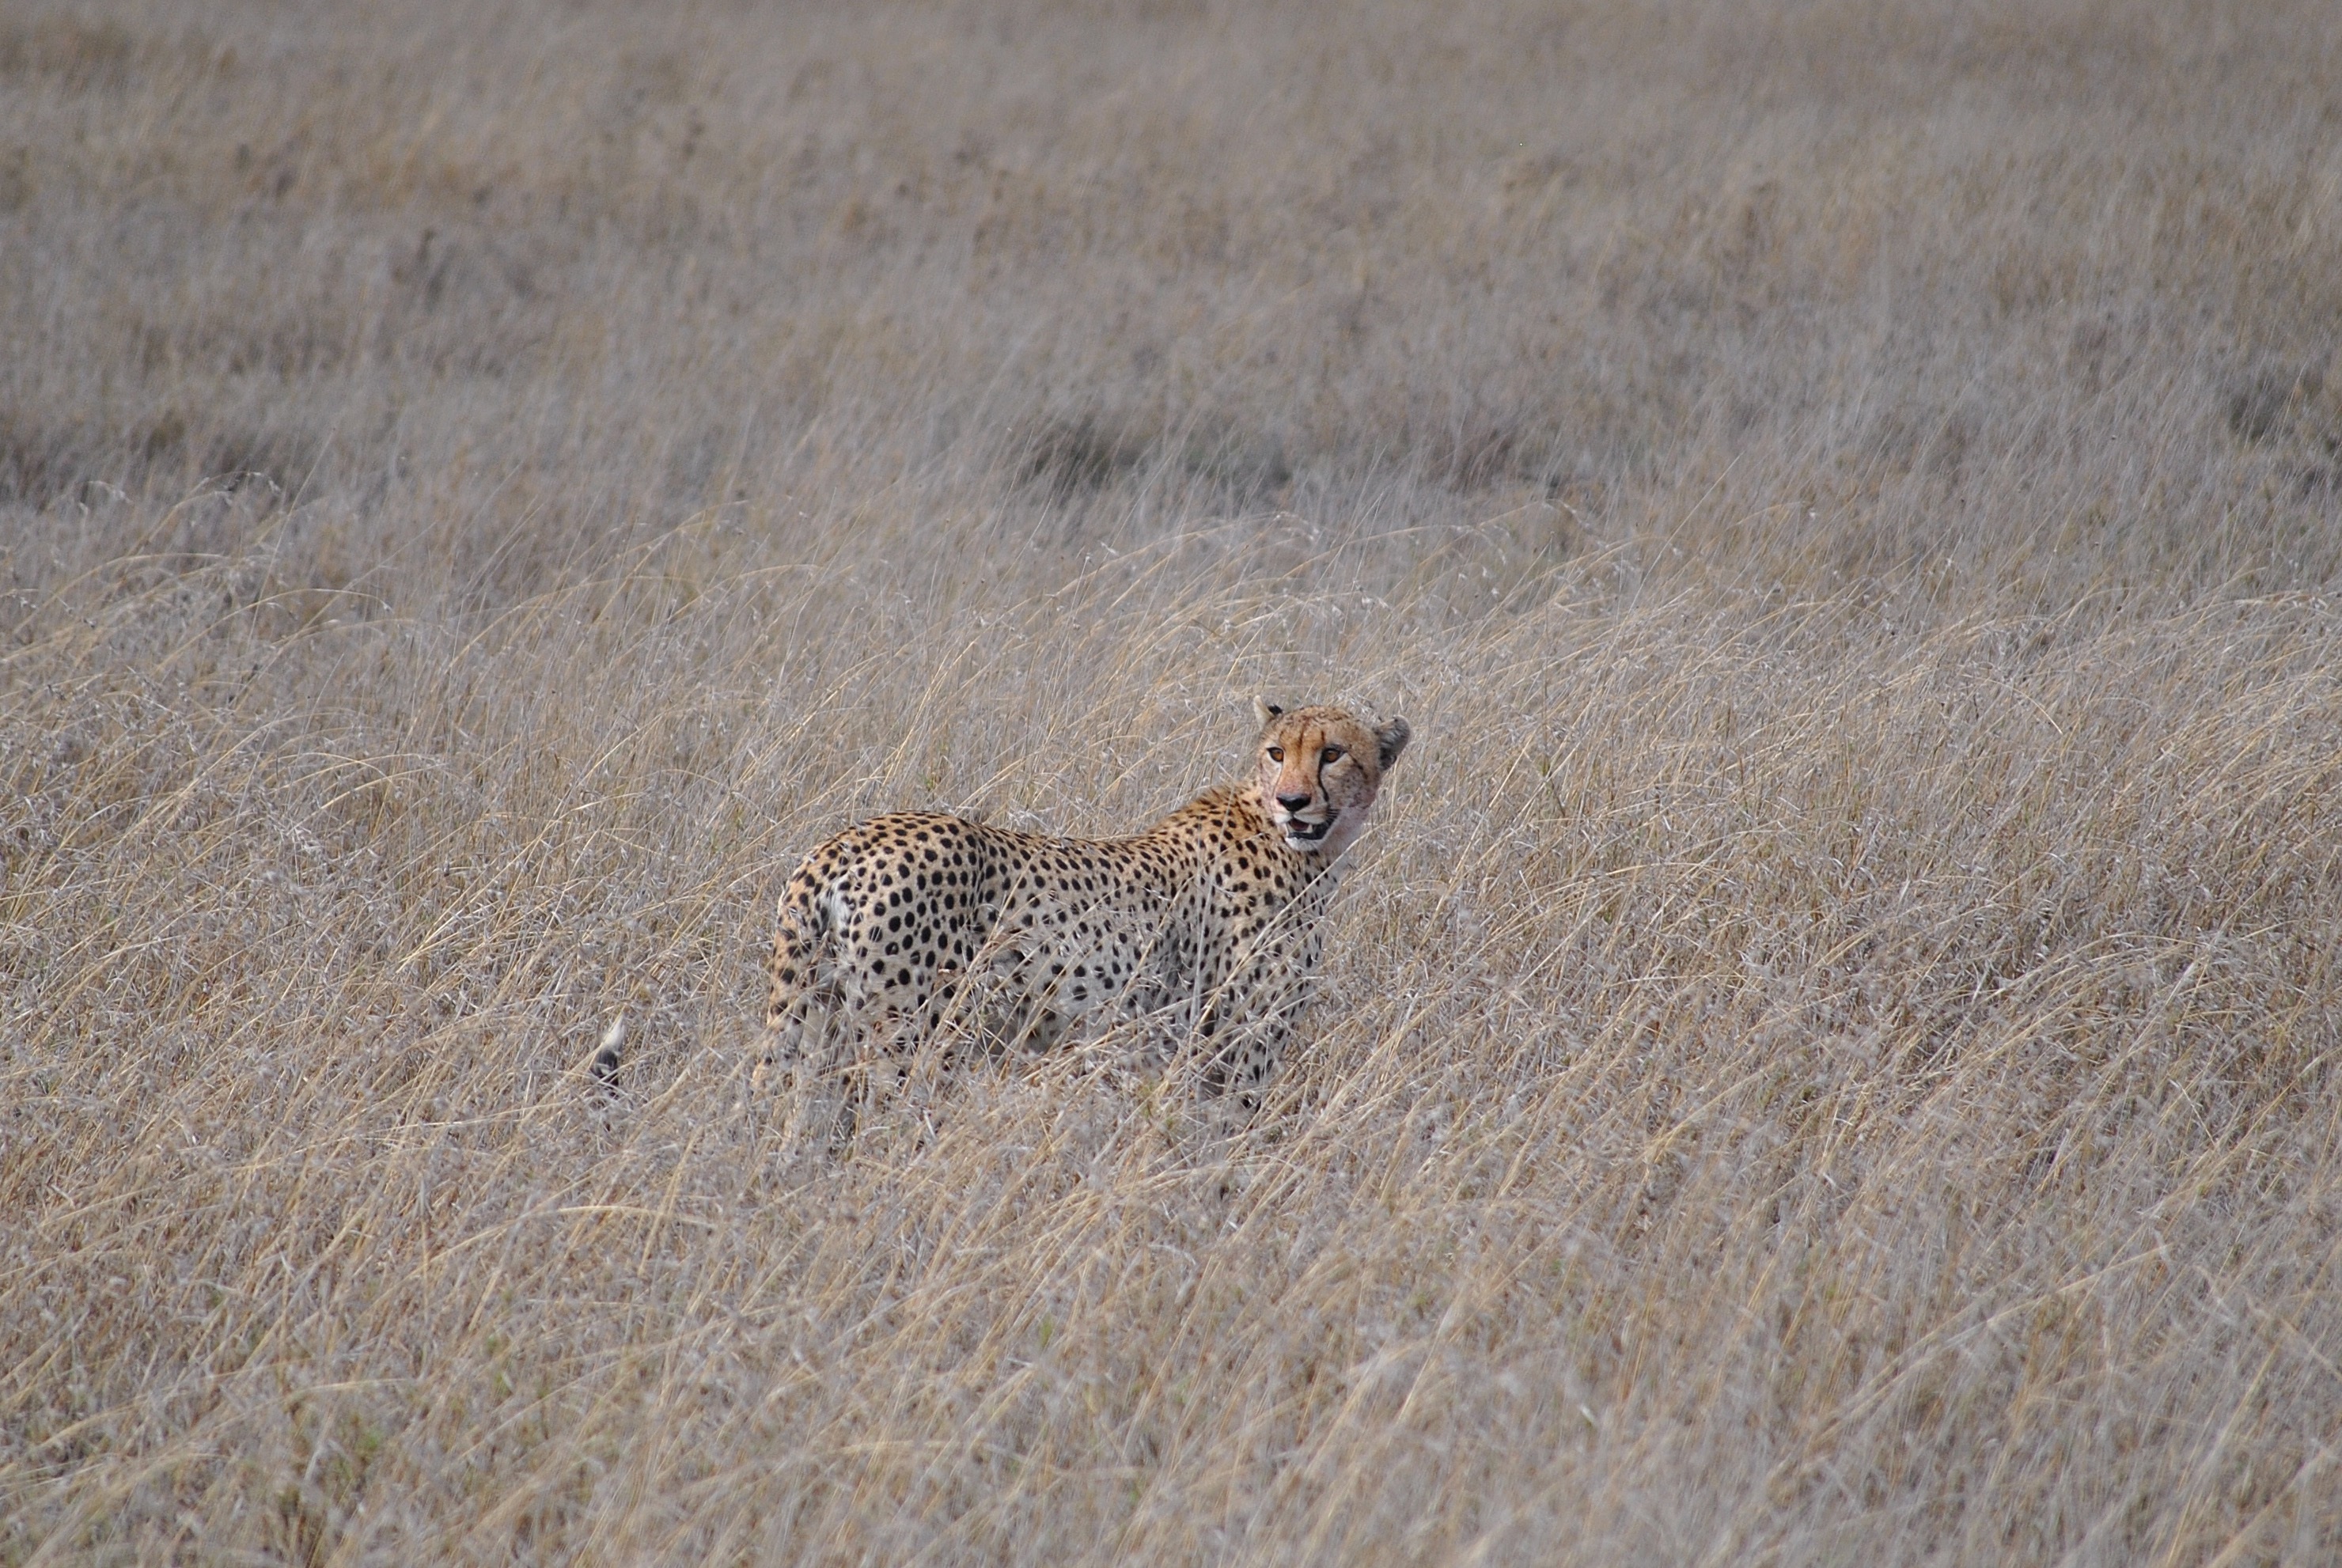
prairie, animal, wildlife, africa, mammal, fauna, savanna, lion, leopard, plain, cheetah, grassland, vertebrate, tanzania, safari, serengeti, kenya, big cats, small to medium sized cats, cat like mammal, serengeti park